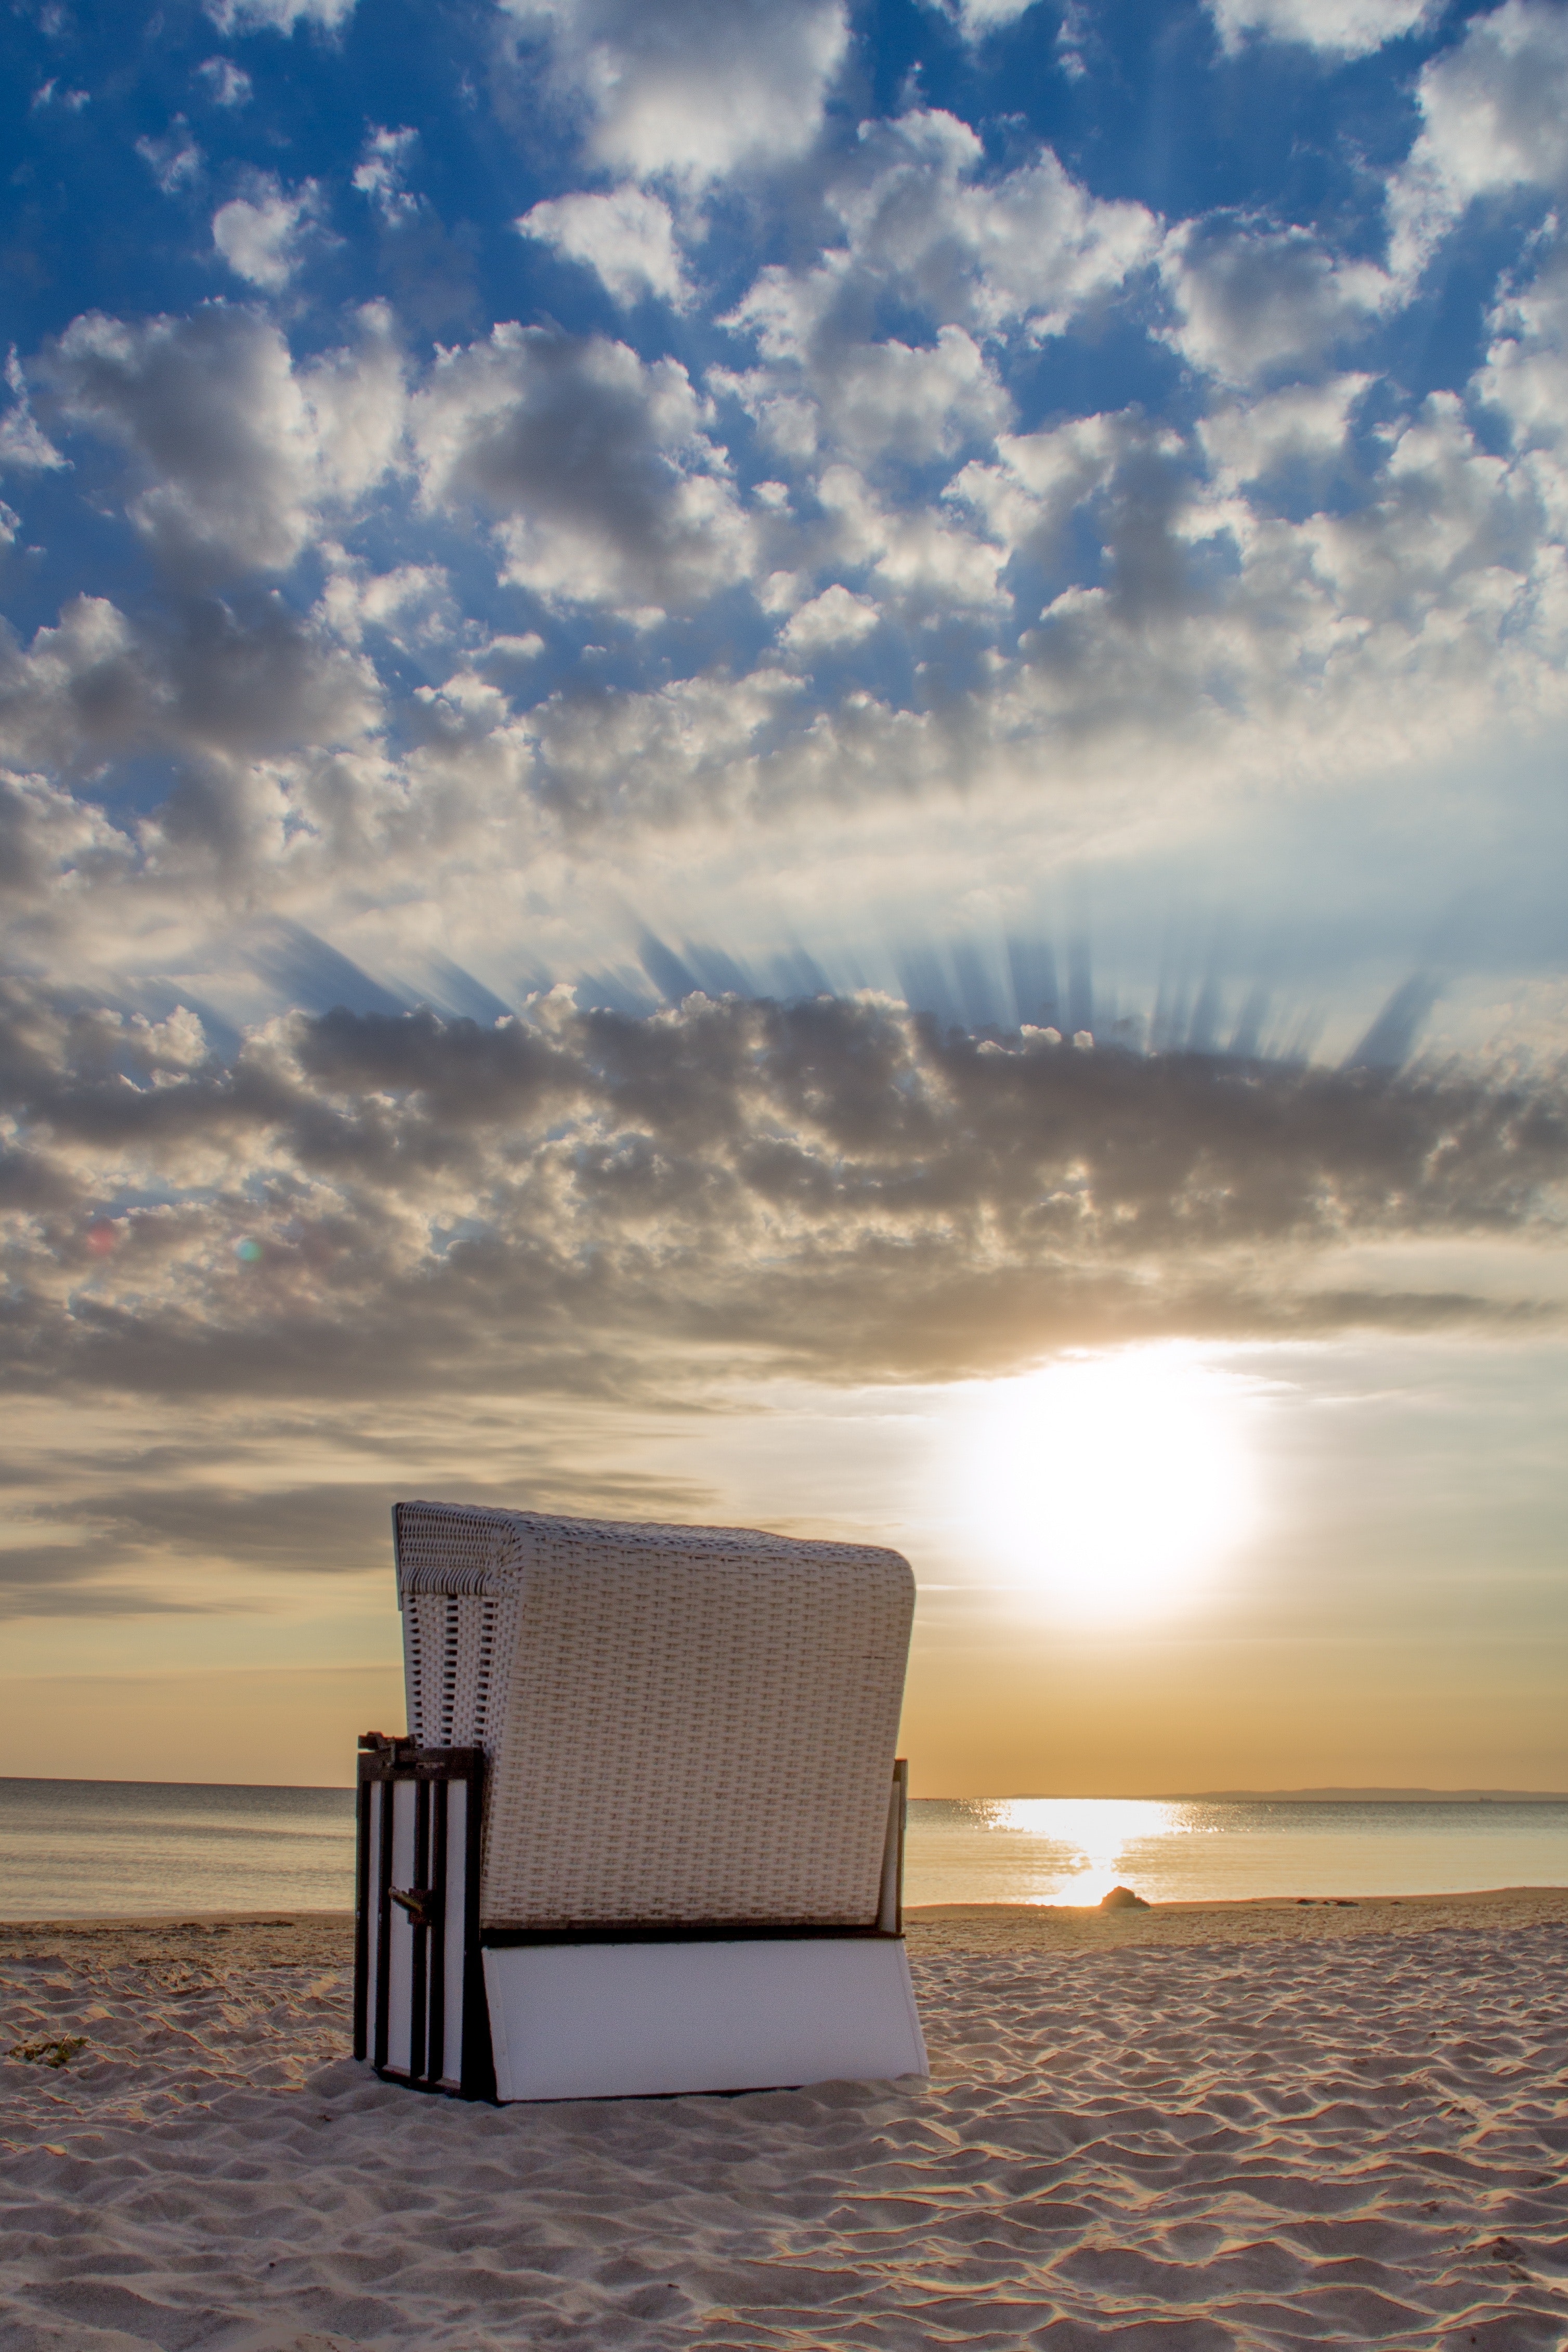
sky, cloud, sea, horizon, ocean, beach, furniture, morning, sunset, coast, shore, sunlight, calm, sand, vacation, evening, sunrise, landscape, wave, chair, meteorological phenomenon, coastal and oceanic landforms, leisure, cumulus